Miss Universe

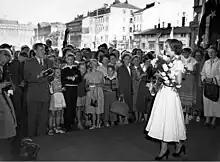
Armi Kuusela, the first titleholder, meets people in Helsinki, Finland

The first Miss Universe Pageant was held in Long Beach, California in 1952. It was won by Armi Kuusela from Finland, who gave up her title, though not officially, to get married shortly before her year was completed. Until 1958, the Miss Universe title, like that of Miss America, was dated by the year following the contest, so at the time Kuusela's title was Miss Universe 1953. Since its founding by Pacific Mills, the pageant has been organized and conducted by the Miss Universe Organization. Eventually, Pacific Mills and its subsidiaries were acquired by the Kayser-Roth Corporation.